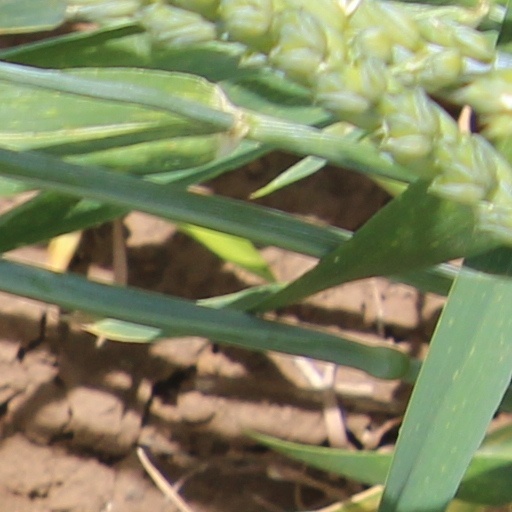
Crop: wheat